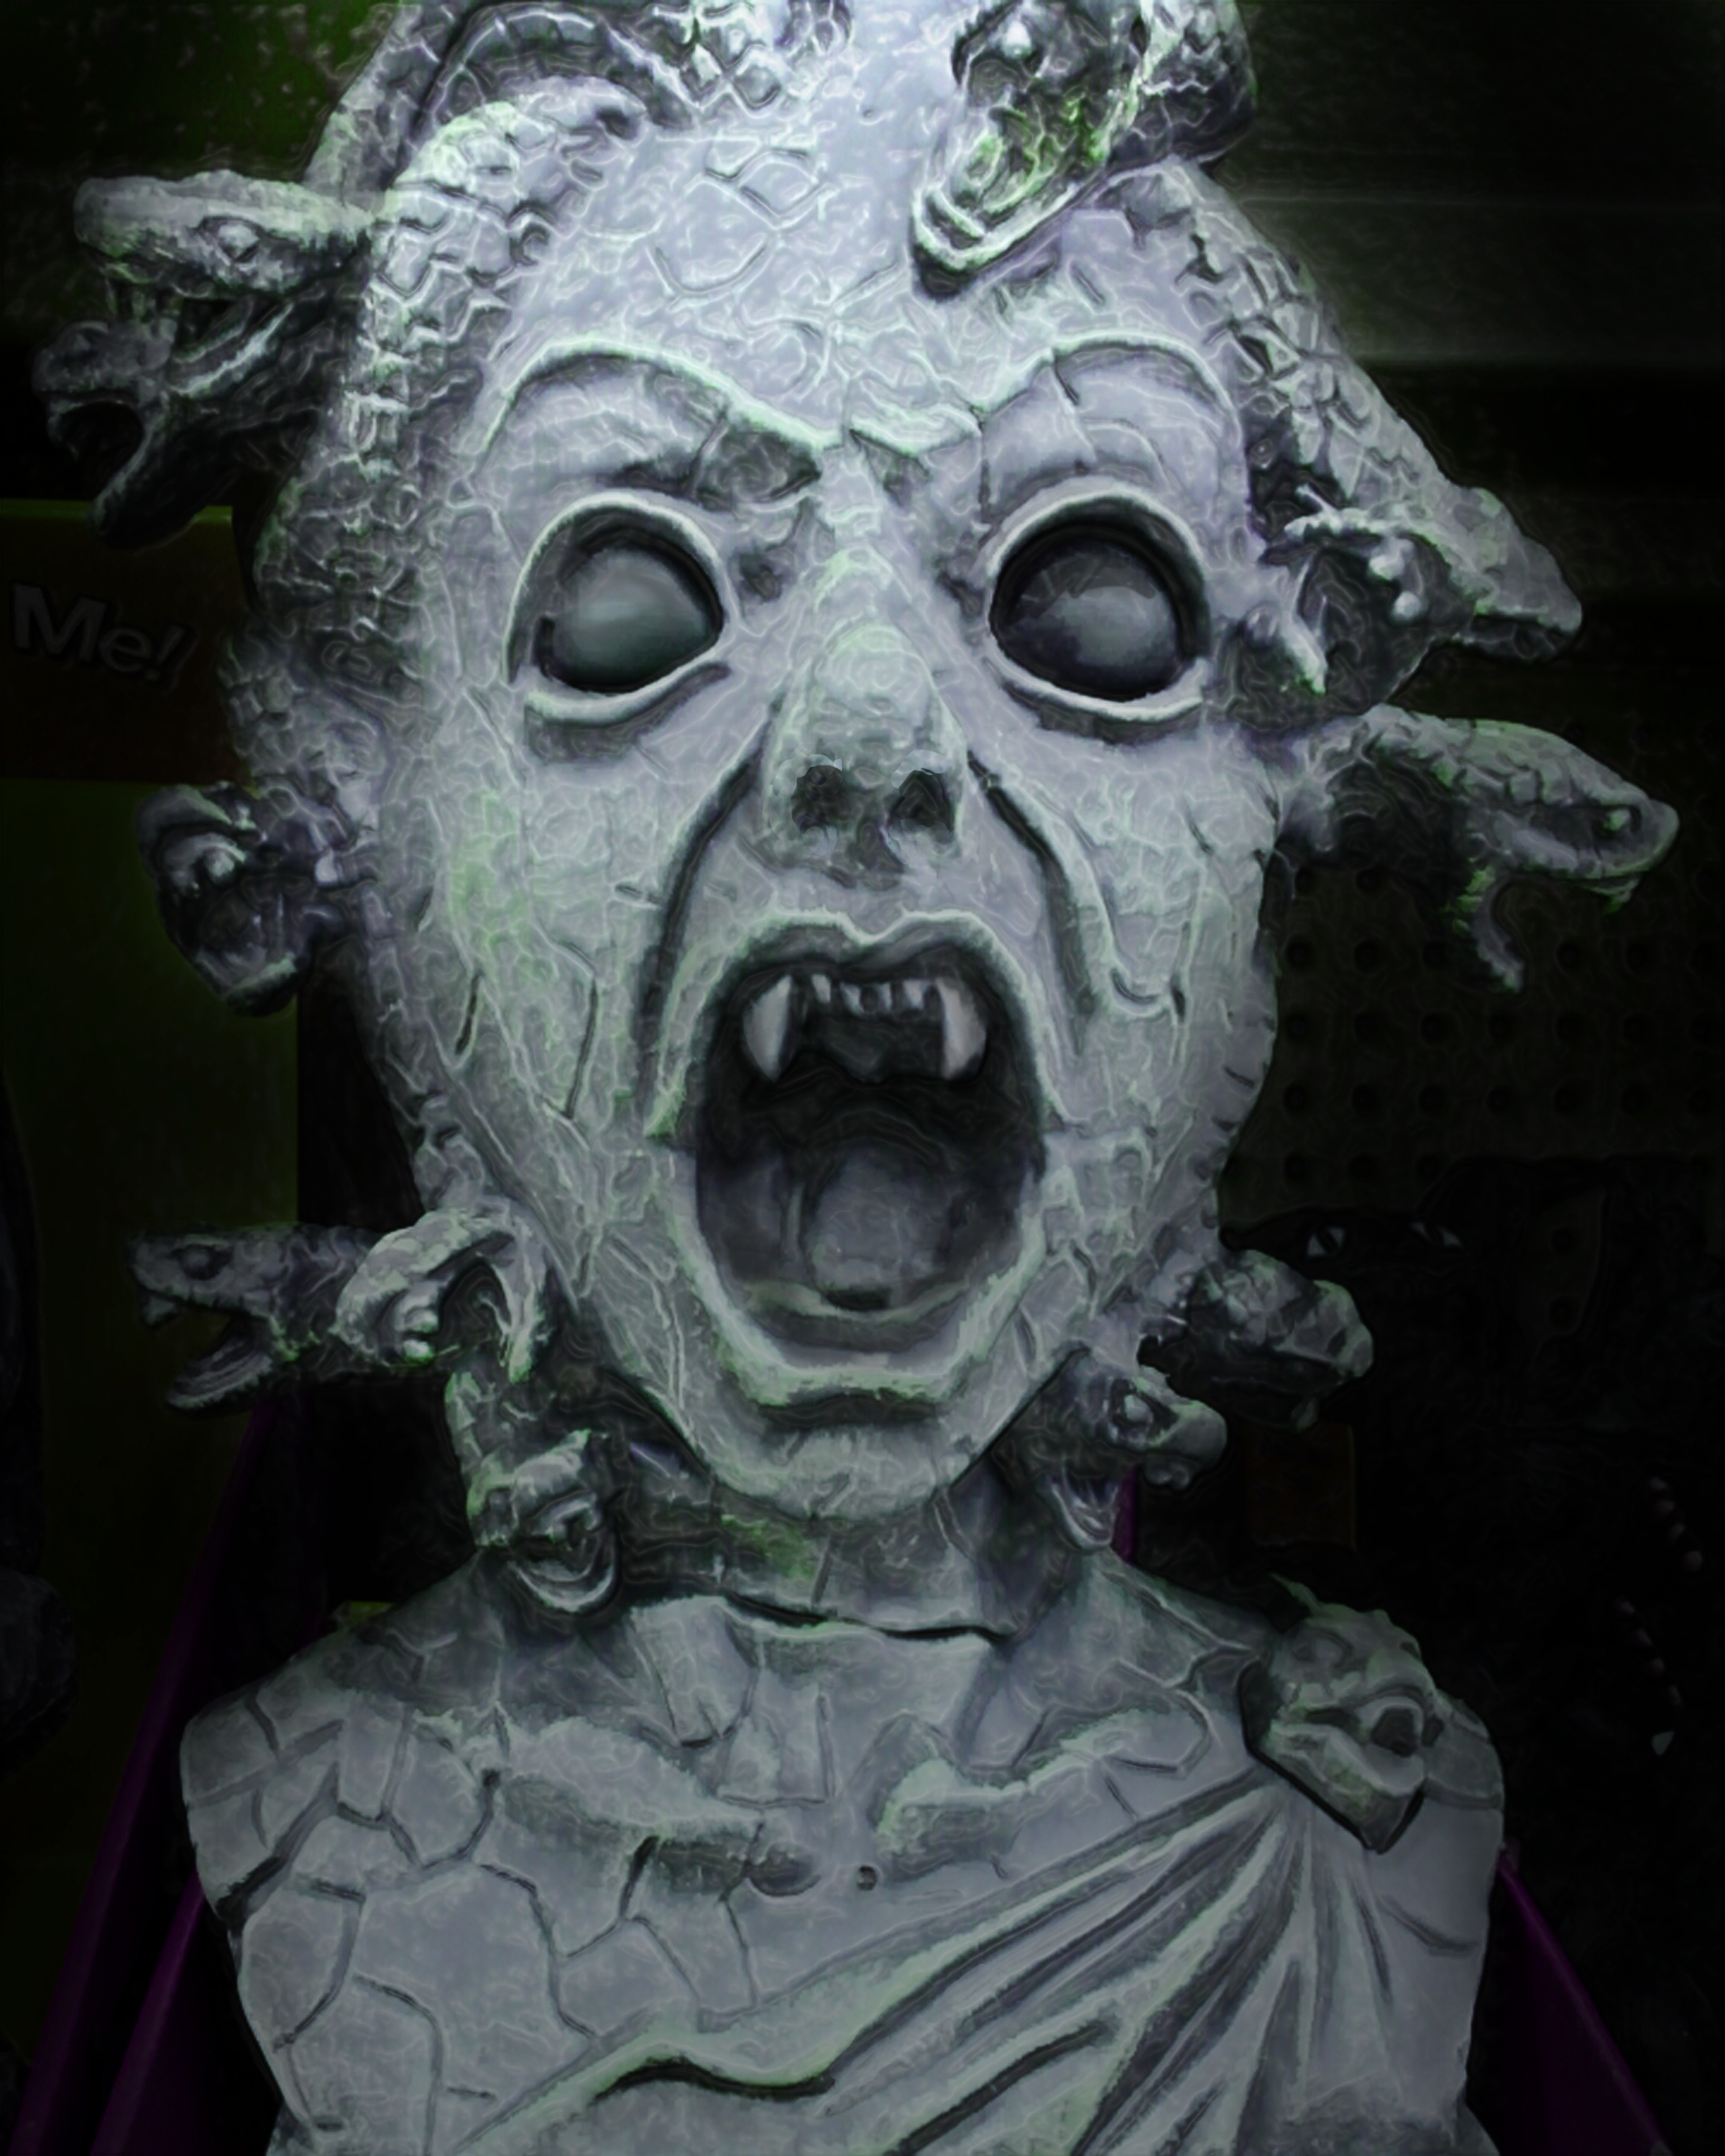
monument, female, statue, halloween, human, clothing, medusa, face, sculpture, art, mask, head, monster, ugly, horror, carving, costume, snakes, masque, beheaded, hideous, gorgoneion